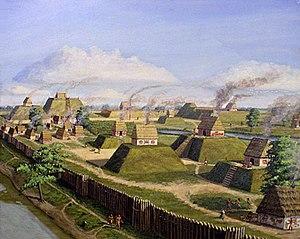
Le mot latin tumulus désigne une éminence artificielle, circulaire ou non, recouvrant une sépulture. En haut français, on emploie aussi le mot tombelle.
Une construction en bois est une construction réalisée en bois de construction, un matériau souvent promu pour sa résistance au feu et pour sa faible empreinte carbone.
La civilisation du Mississippi s'est développée entre les IXᵉ et XVIIᵉ siècles, à l'est du fleuve Mississippi, sur le territoire actuel des États-Unis. Elle peut être rattachée à la culture des Mound Builders, car elle a produit de grands tertres funéraires. Cette civilisation a commencé à s'épanouir dans la vallée du Mississippi, d'où son nom. Il semble qu'elle ait complètement disparu avant l'arrivée des colons européens en Amérique du Nord.
Soulier Rouge, était le nom donné par les Français au chef indien de la tribu des Chactas, Matahachitoux ou Imataha Tchitou. On l'appelait aussi Shulu-shumon